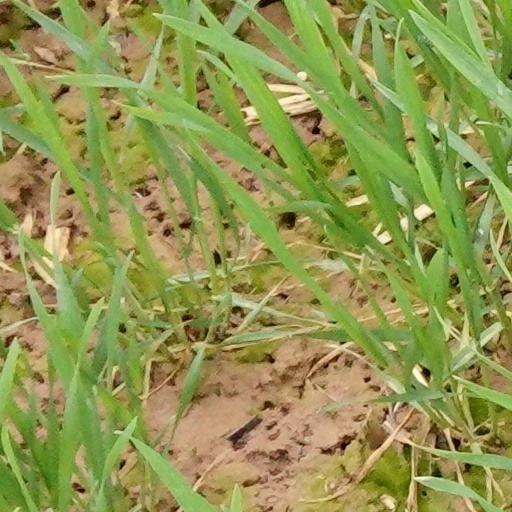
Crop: wheat